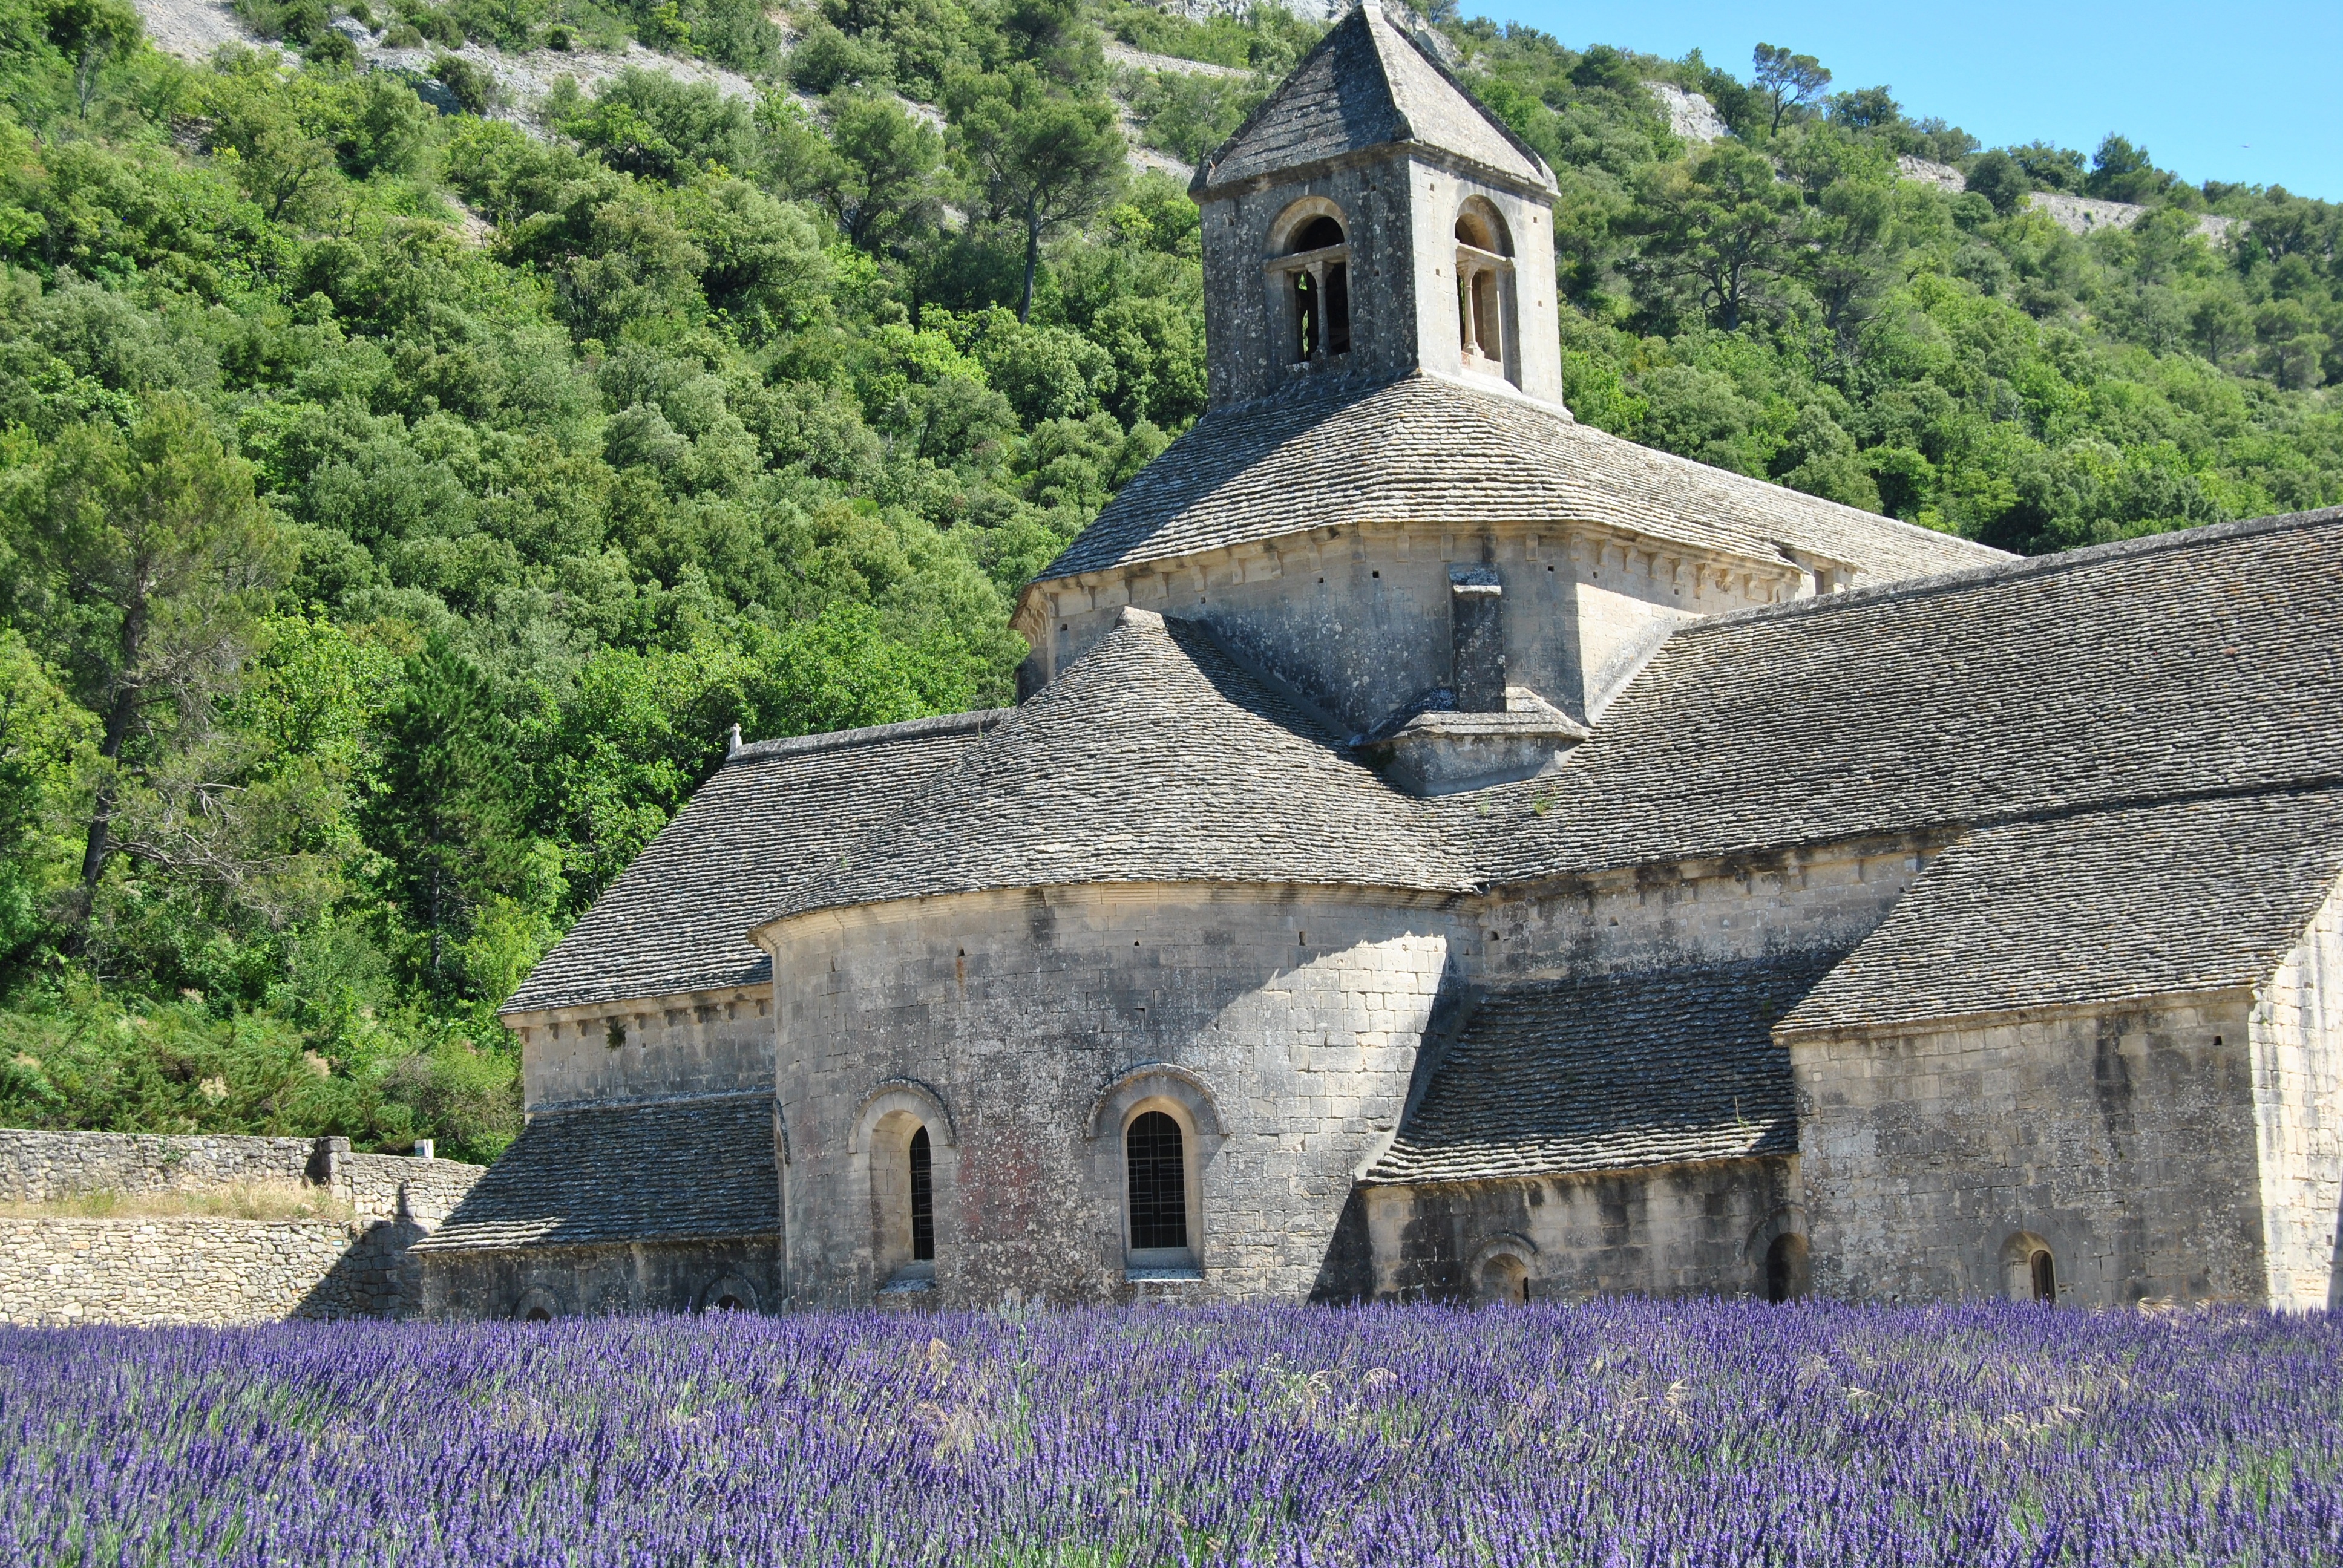
farm, flower, building, chateau, village, cottage, church, chapel, place of worship, monastery, estate, rural area, spanish missions in california